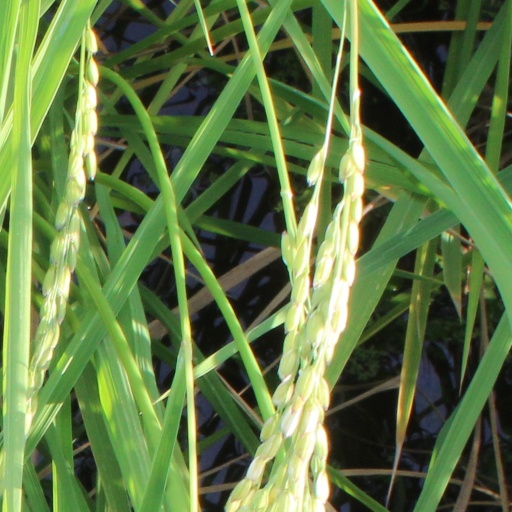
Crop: rice